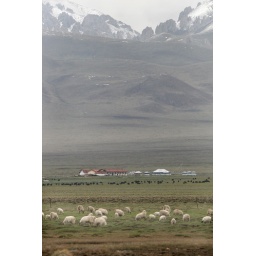
Tibetan herding camp behind the animals at the foot of the mountains fringing the Tibetan Plateau in W Sichuan. May 2007